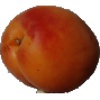
Label: Apricot 1